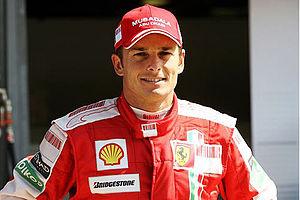
Le Grand Prix d'Italie 2009, disputé sur le circuit de Monza le 13 septembre 2009, est la 816ᵉ course du championnat du monde de Formule 1 courue depuis 1950 et la treizième manche du championnat 2009.